Tseung Kwan O

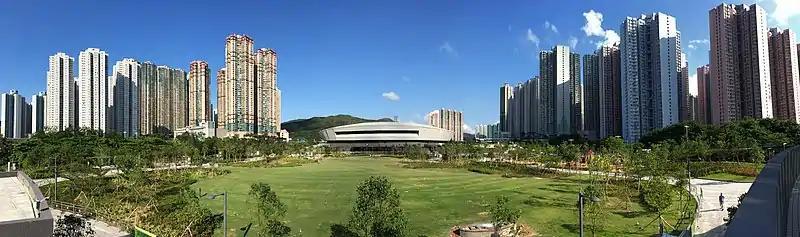

The land where Tseung Kwan O New Town now stands was, until the 1980s, a long narrow inlet named Junk Bay, with small fishing villages (such as Tseung Kwan O Village and Hang Hau Village, etc.) and a few small shipbuilding establishments dotting its coastline. The present-day neighbourhood of Tiu Keng Leng (then known as Rennie's Mill) was, from the 1950s to 1990s, a refugee village housing Kuomintang loyalists who fled to Hong Kong after their party's defeat in the Chinese Civil War.